The Arab Gulf States Institute

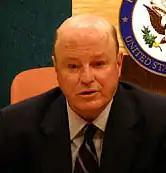
Frank G. Wisner, Former Chair of the Board

Several contributors produce long and short-term strategic papers on issues concerning the Gulf states, and their relationship with the United States and each other. The Institute publishes a weekly newsletter called "The Dhow" that contains research, analysis, and commentary.